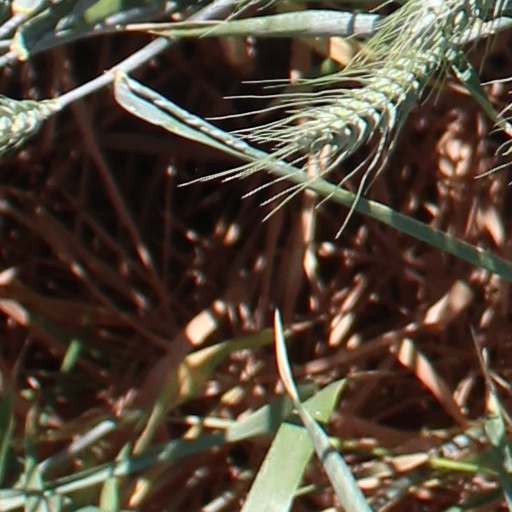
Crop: wheat